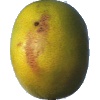
Label: Pomelo Sweetie 1